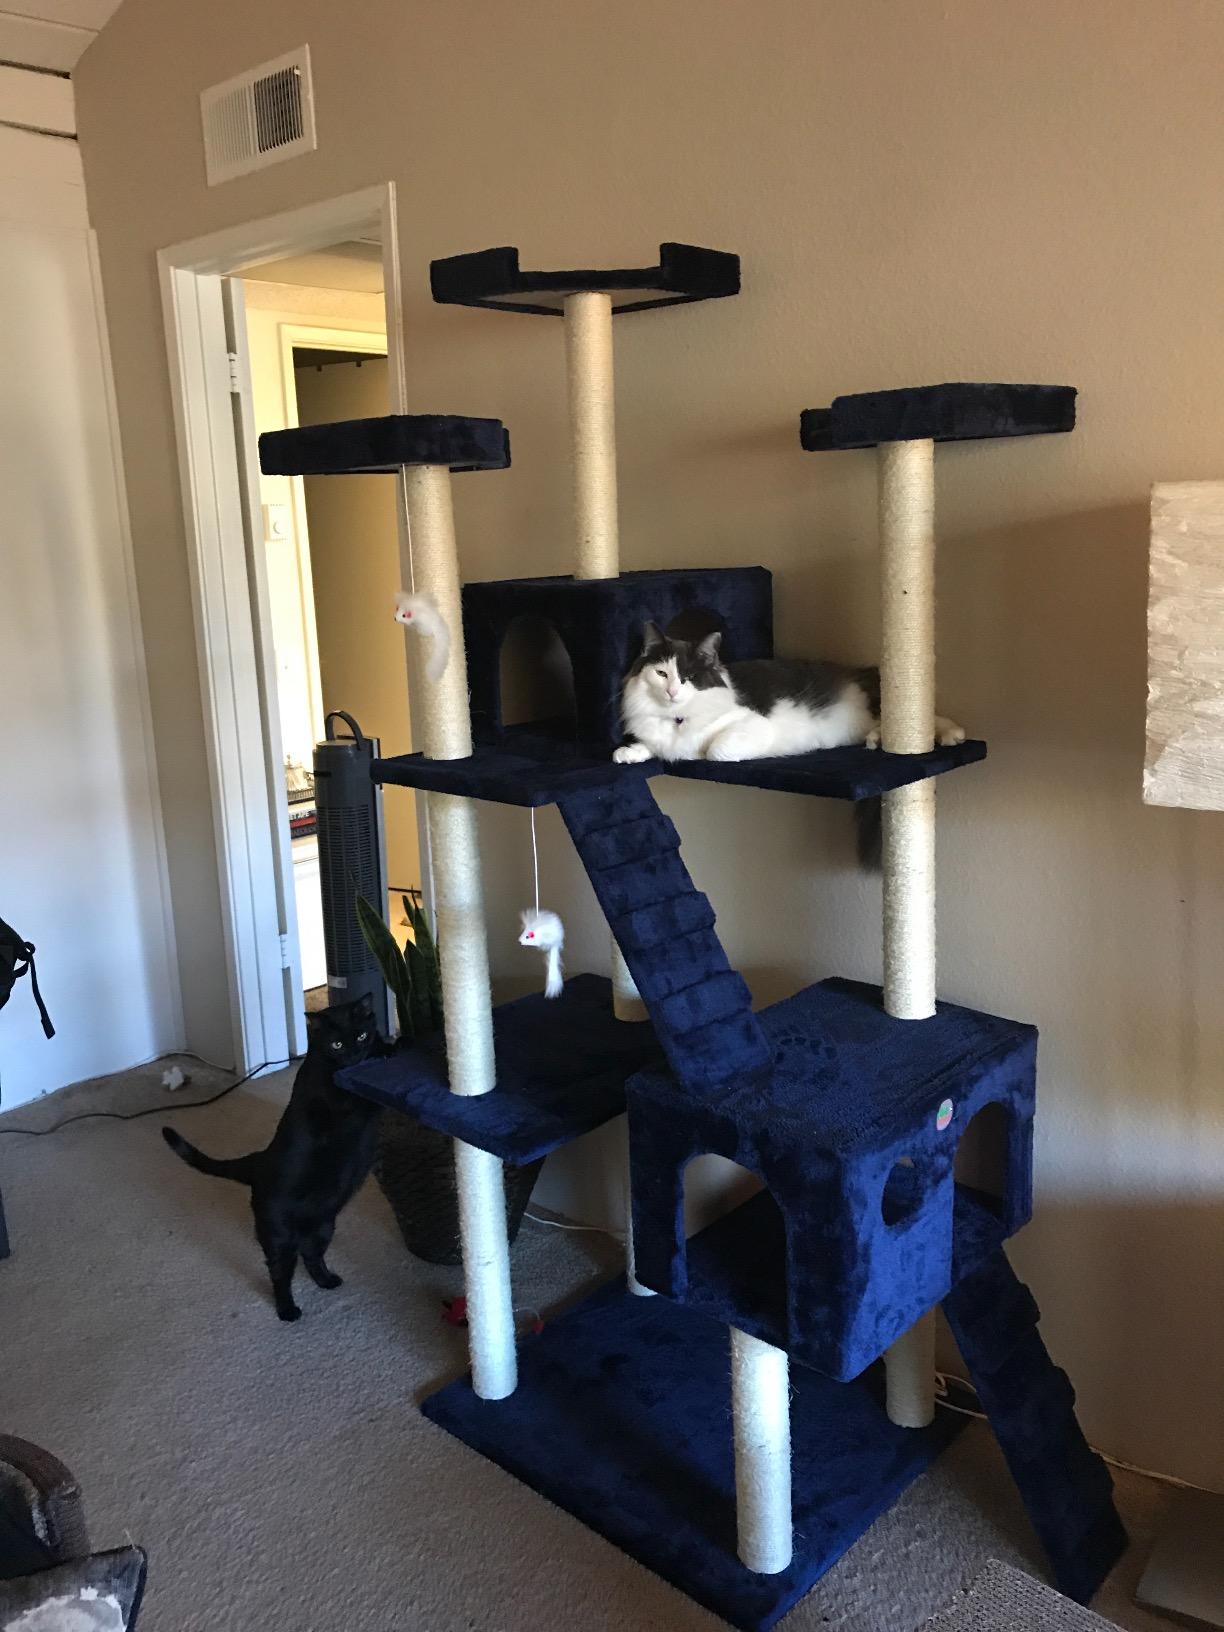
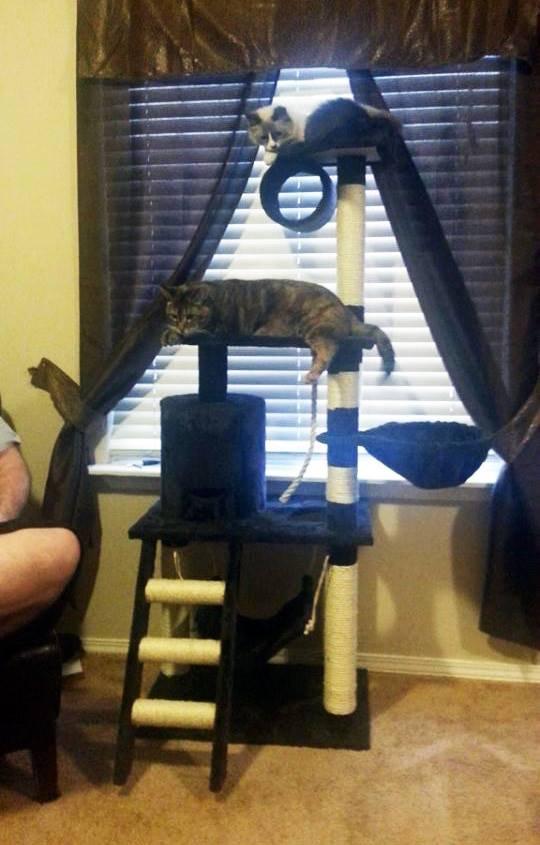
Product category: items_cat tree
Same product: no